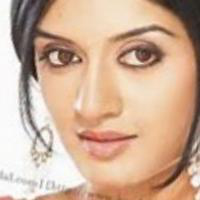
Age group: age 21-30